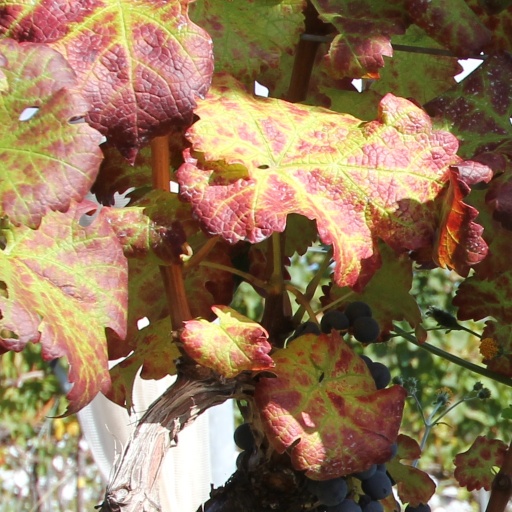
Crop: grape